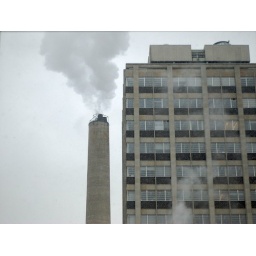
Out the window from my office in Lash Miller Chemical Laboratories.